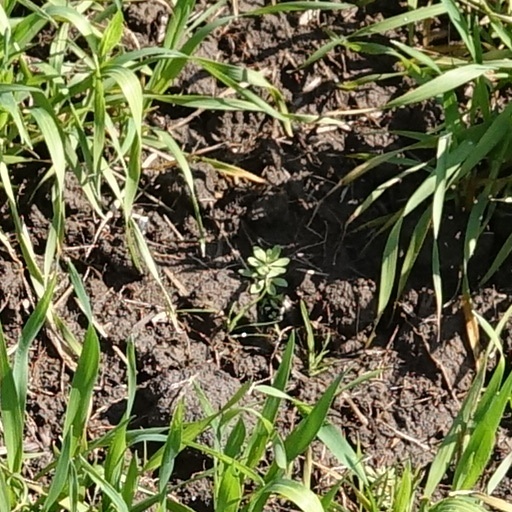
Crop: wheat